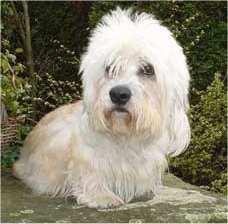
Dandie_Dinmont